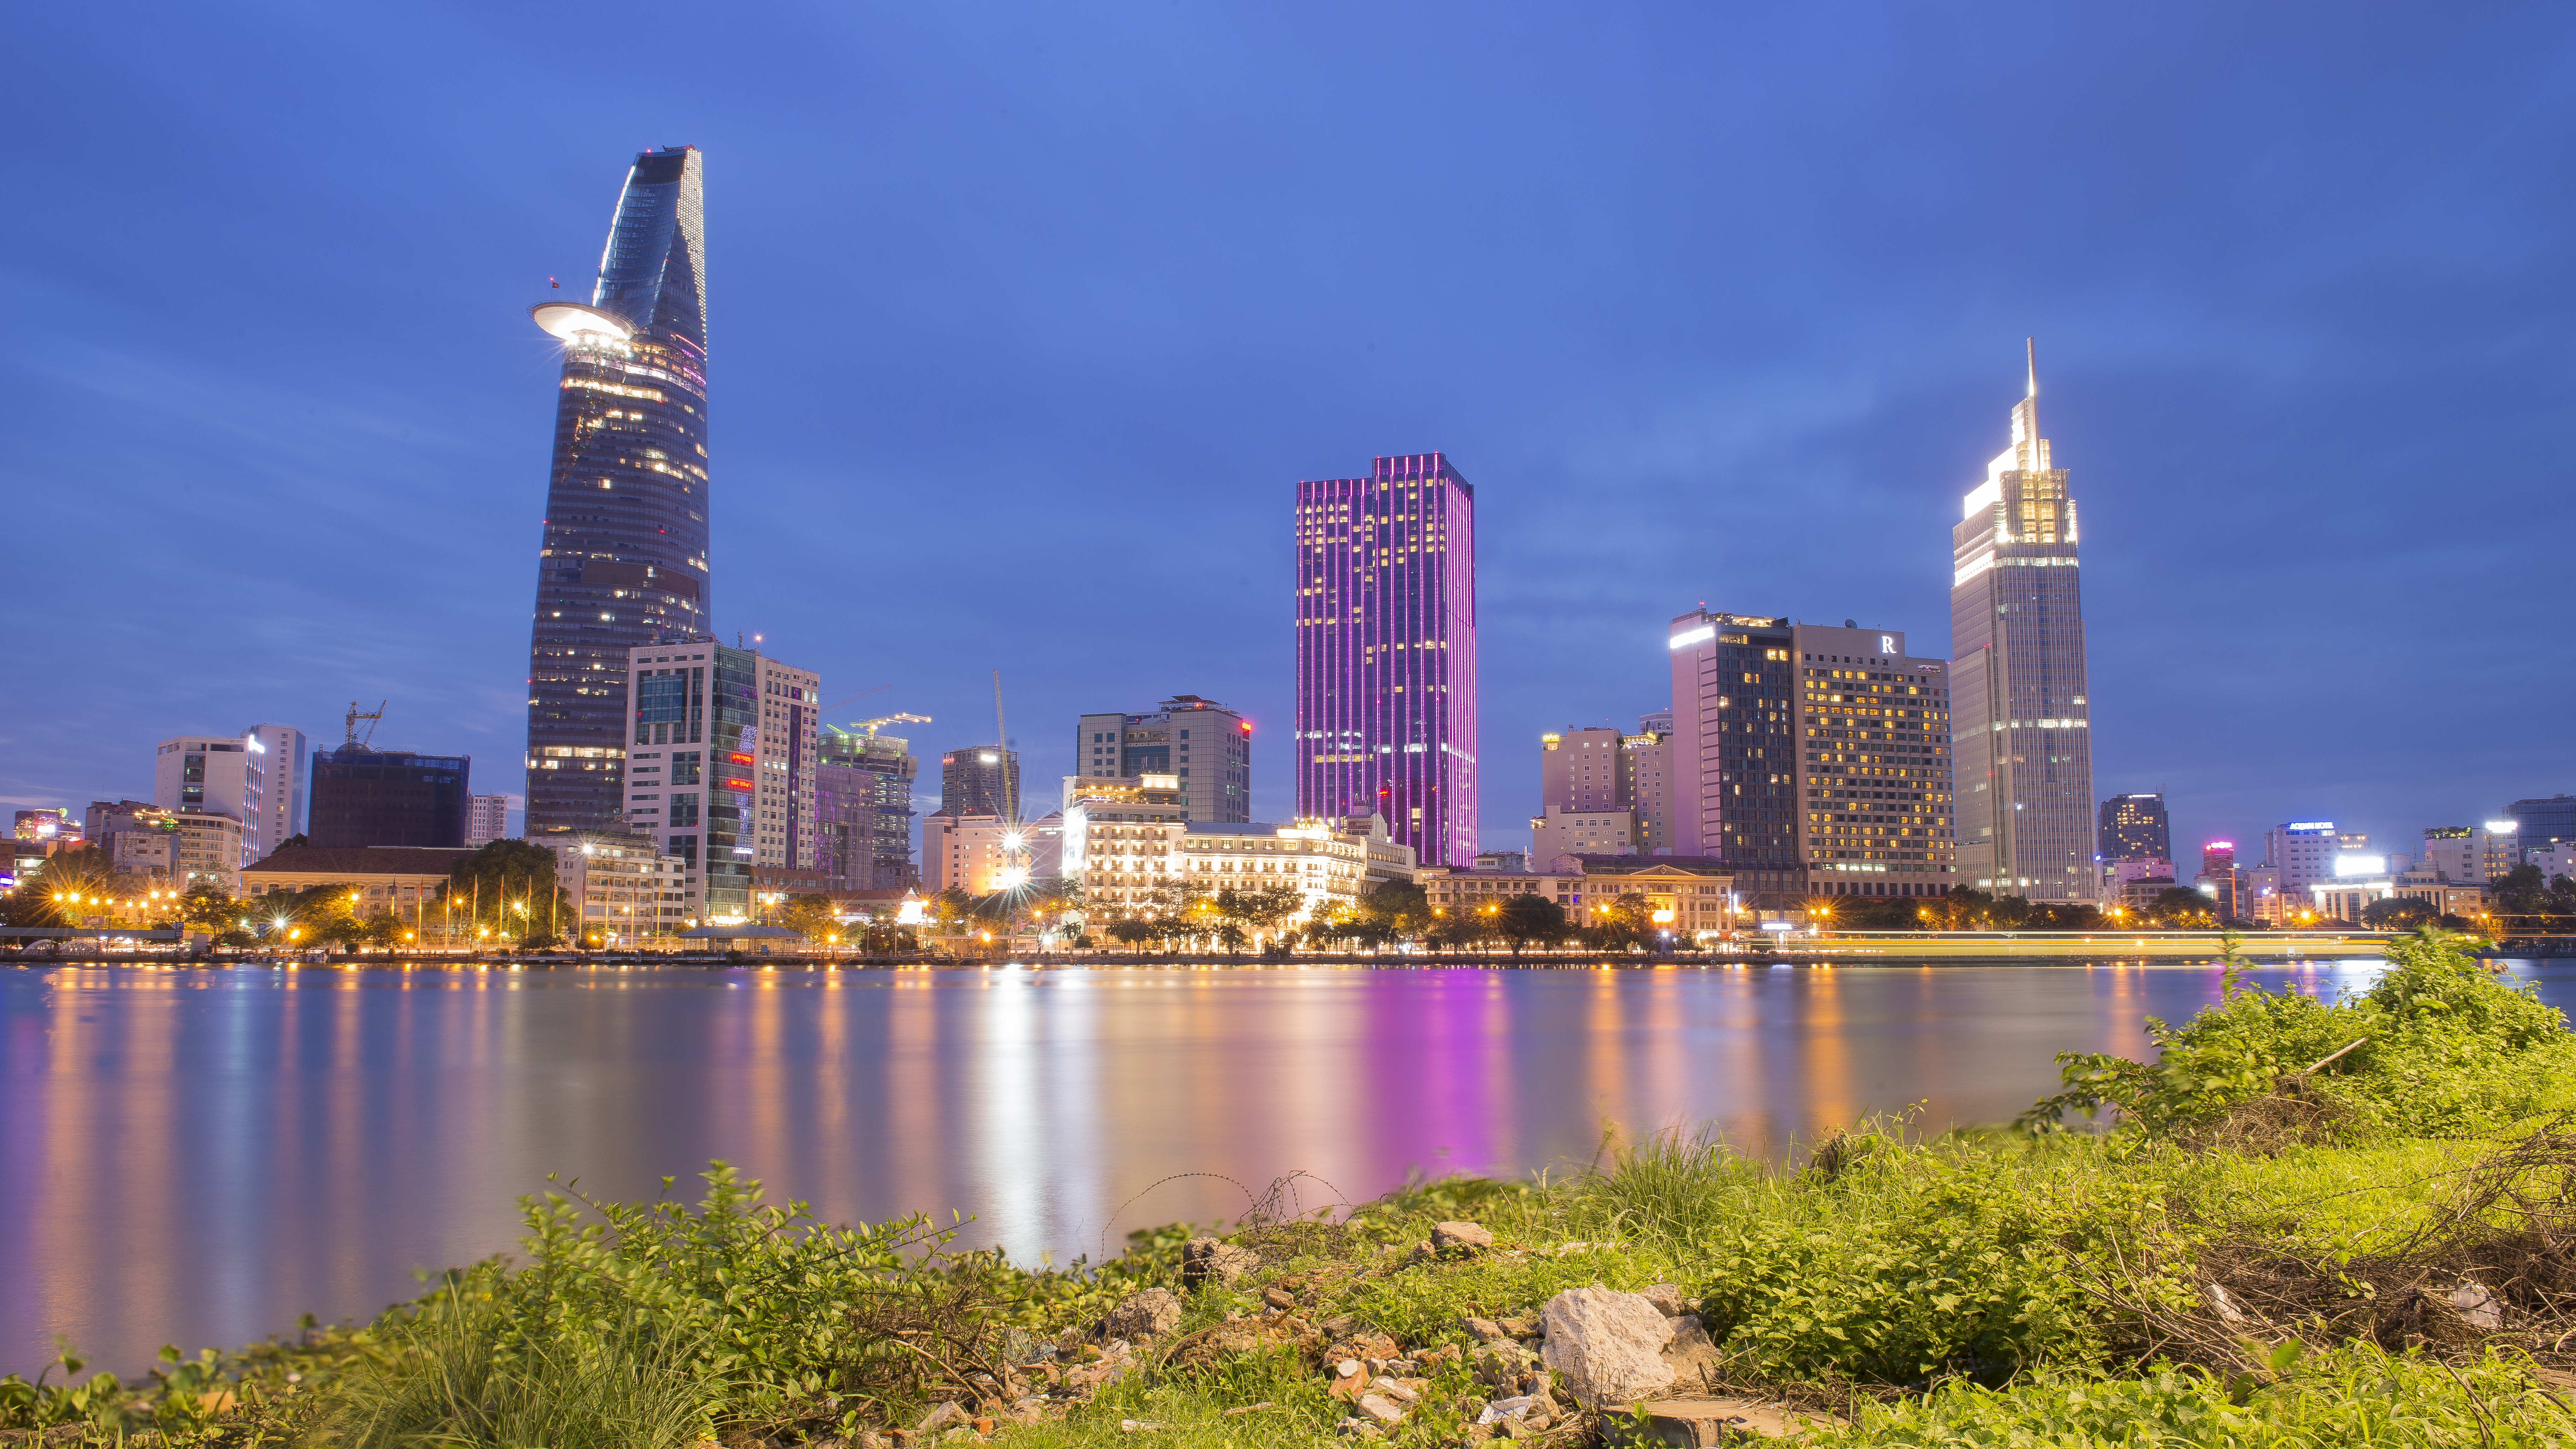
horizon, skyline, city, skyscraper, cityscape, panorama, downtown, dusk, reflection, tower, landmark, tourism, tower block, viet nam, landscapes, metropolis, sai gon, thu thiem, geographical feature, human settlement